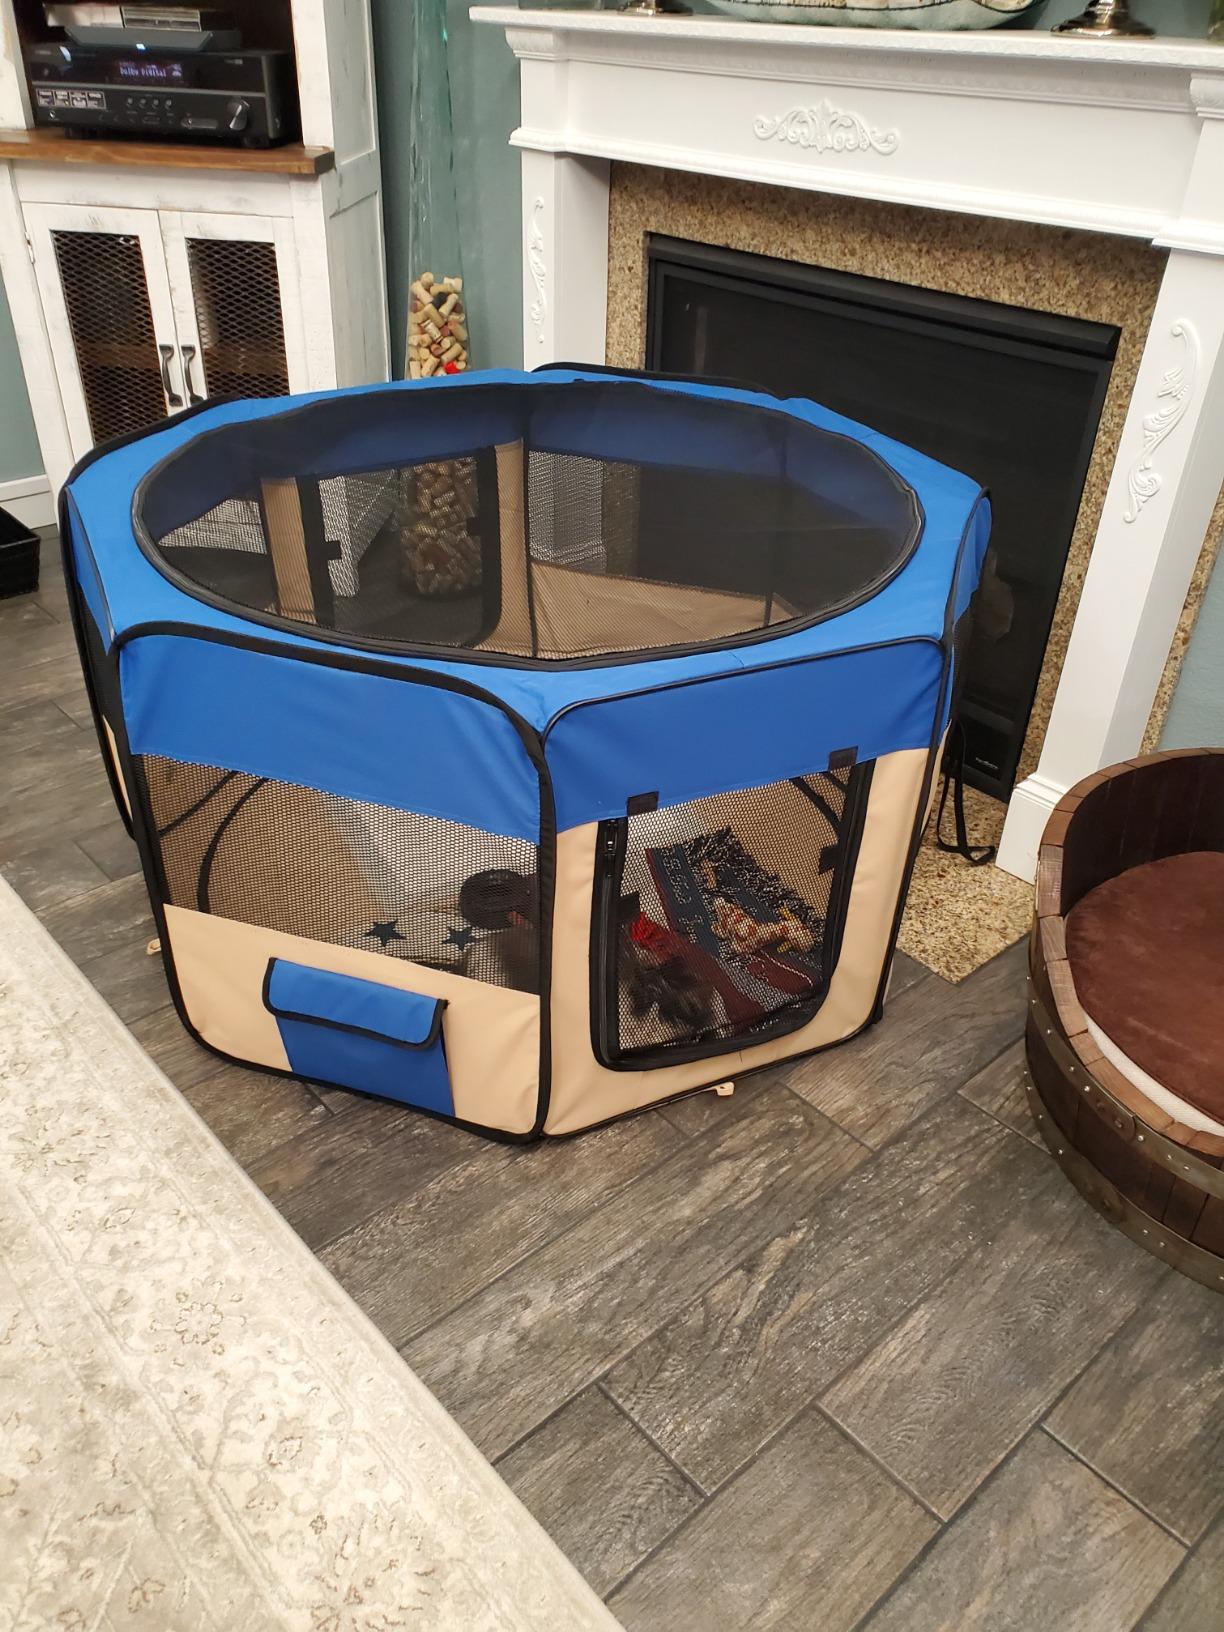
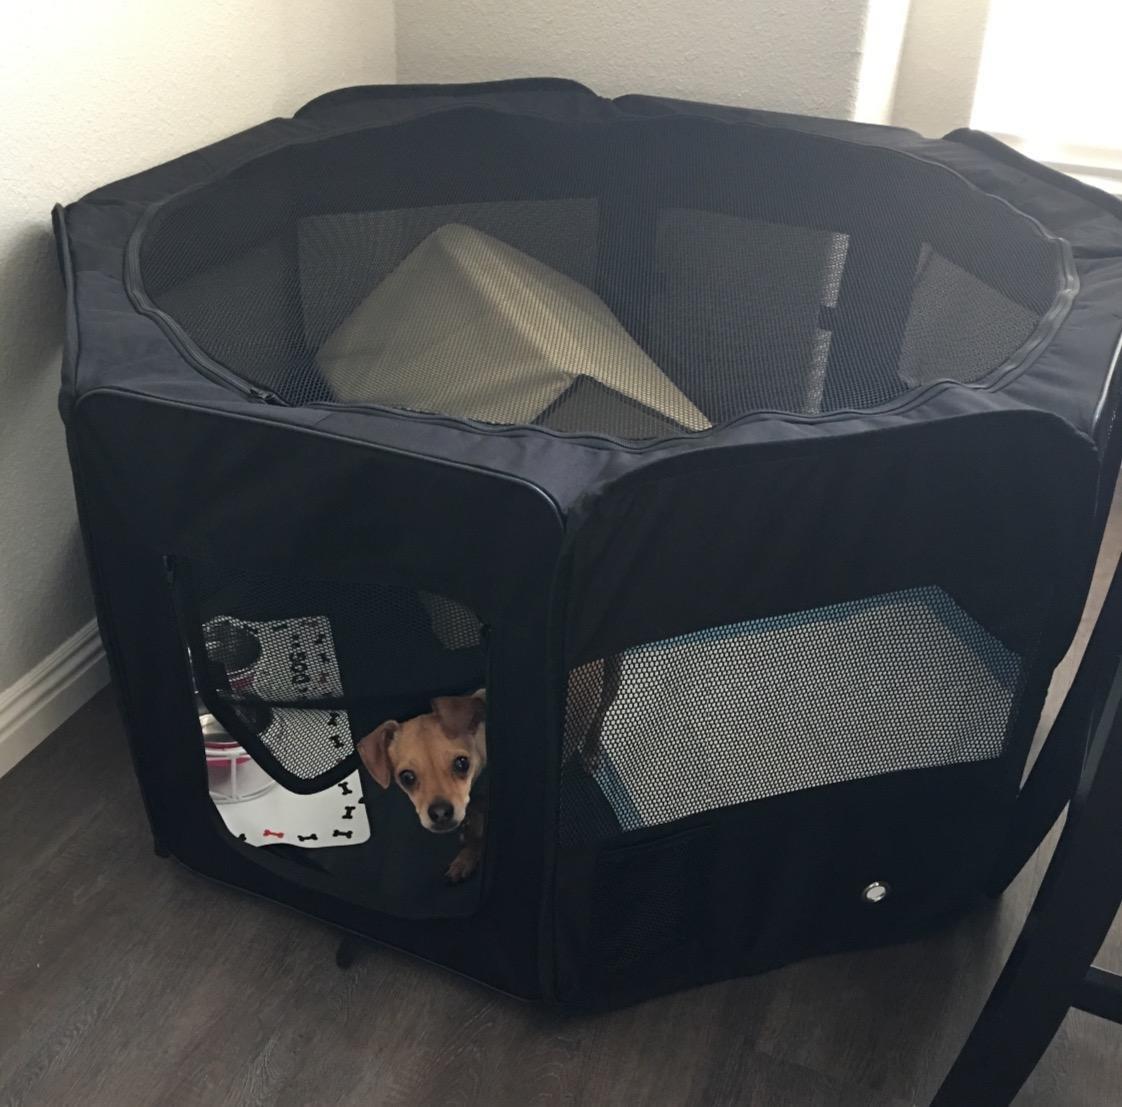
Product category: items_kennel
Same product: no